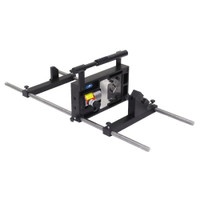
Edwards Strut Cutter
Brand: Edwards
Show 12 products per page Show 24 products per page Show 48 products per page Sort by relevance Sort by price, low to high Sort by price, high to low Sort by popularity
Category: Hardware > Tools > Cutters > Bolt Cutters